Cai Lun

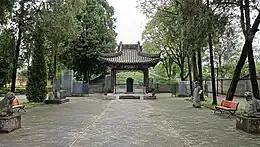
Cai Lun's traditional tomb, , Hanzhong, Shaanxi Province.

During the late Qing dynasty, papermakers created religious groups, known as either "spirit-money associations" or "Cai Lun associations". In 1839, the from the town of Yingjiang was sued by in Macun and Zhongxing of Jiajiang County, Sichuan. The conflict began when the of Yingjiang claimed that their statue of Cai—which they carried throughout Jiajiang County annually—gave them ritual supremacy over Macun and Zhongxing papermakers, whom they demanded pay for and take part in their celebrations. The from Macun and Zhongxing denied the demand, citing their long history of worshipping Cai, which resulted in increasing conflict between the sides and eventually a lawsuit. The county magistrate reproached both parties for descending into conflict and said: "Did they not understand that all of them owed their livelihood to Lord Cai, who had taught them the art of papermaking? Were they not all disciples of Lord Cai, who wanted them to share the benefits of the trade?"